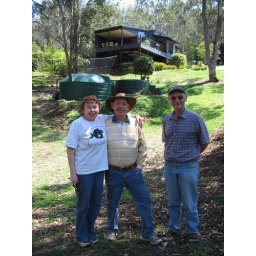
At Alison &amp;amp; Bill's house in Toowoomba with new water tanks.